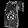
Label: T - shirt / top